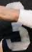
Number: 3